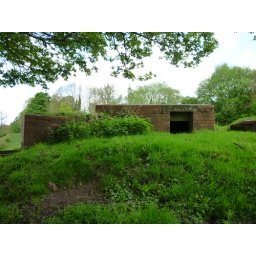
Cluster of square pillboxes overlooking the B4521 road bridge crossing over the River Gavenny. East of Abergavenny.